Bizarre (TV series)

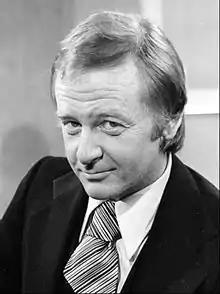
John Byner in 1976

The series featured slapstick sketches, monologues, parodies of television programs, and performances by guest stand-up comedians. John Byner's interactions with the studio audience and with producer Bob Einstein—who frequently interrupted sketches to halt them midway—broke the fourth wall, an uncommon technique at the time. Much of the humor was considered risqué during the show’s original run.